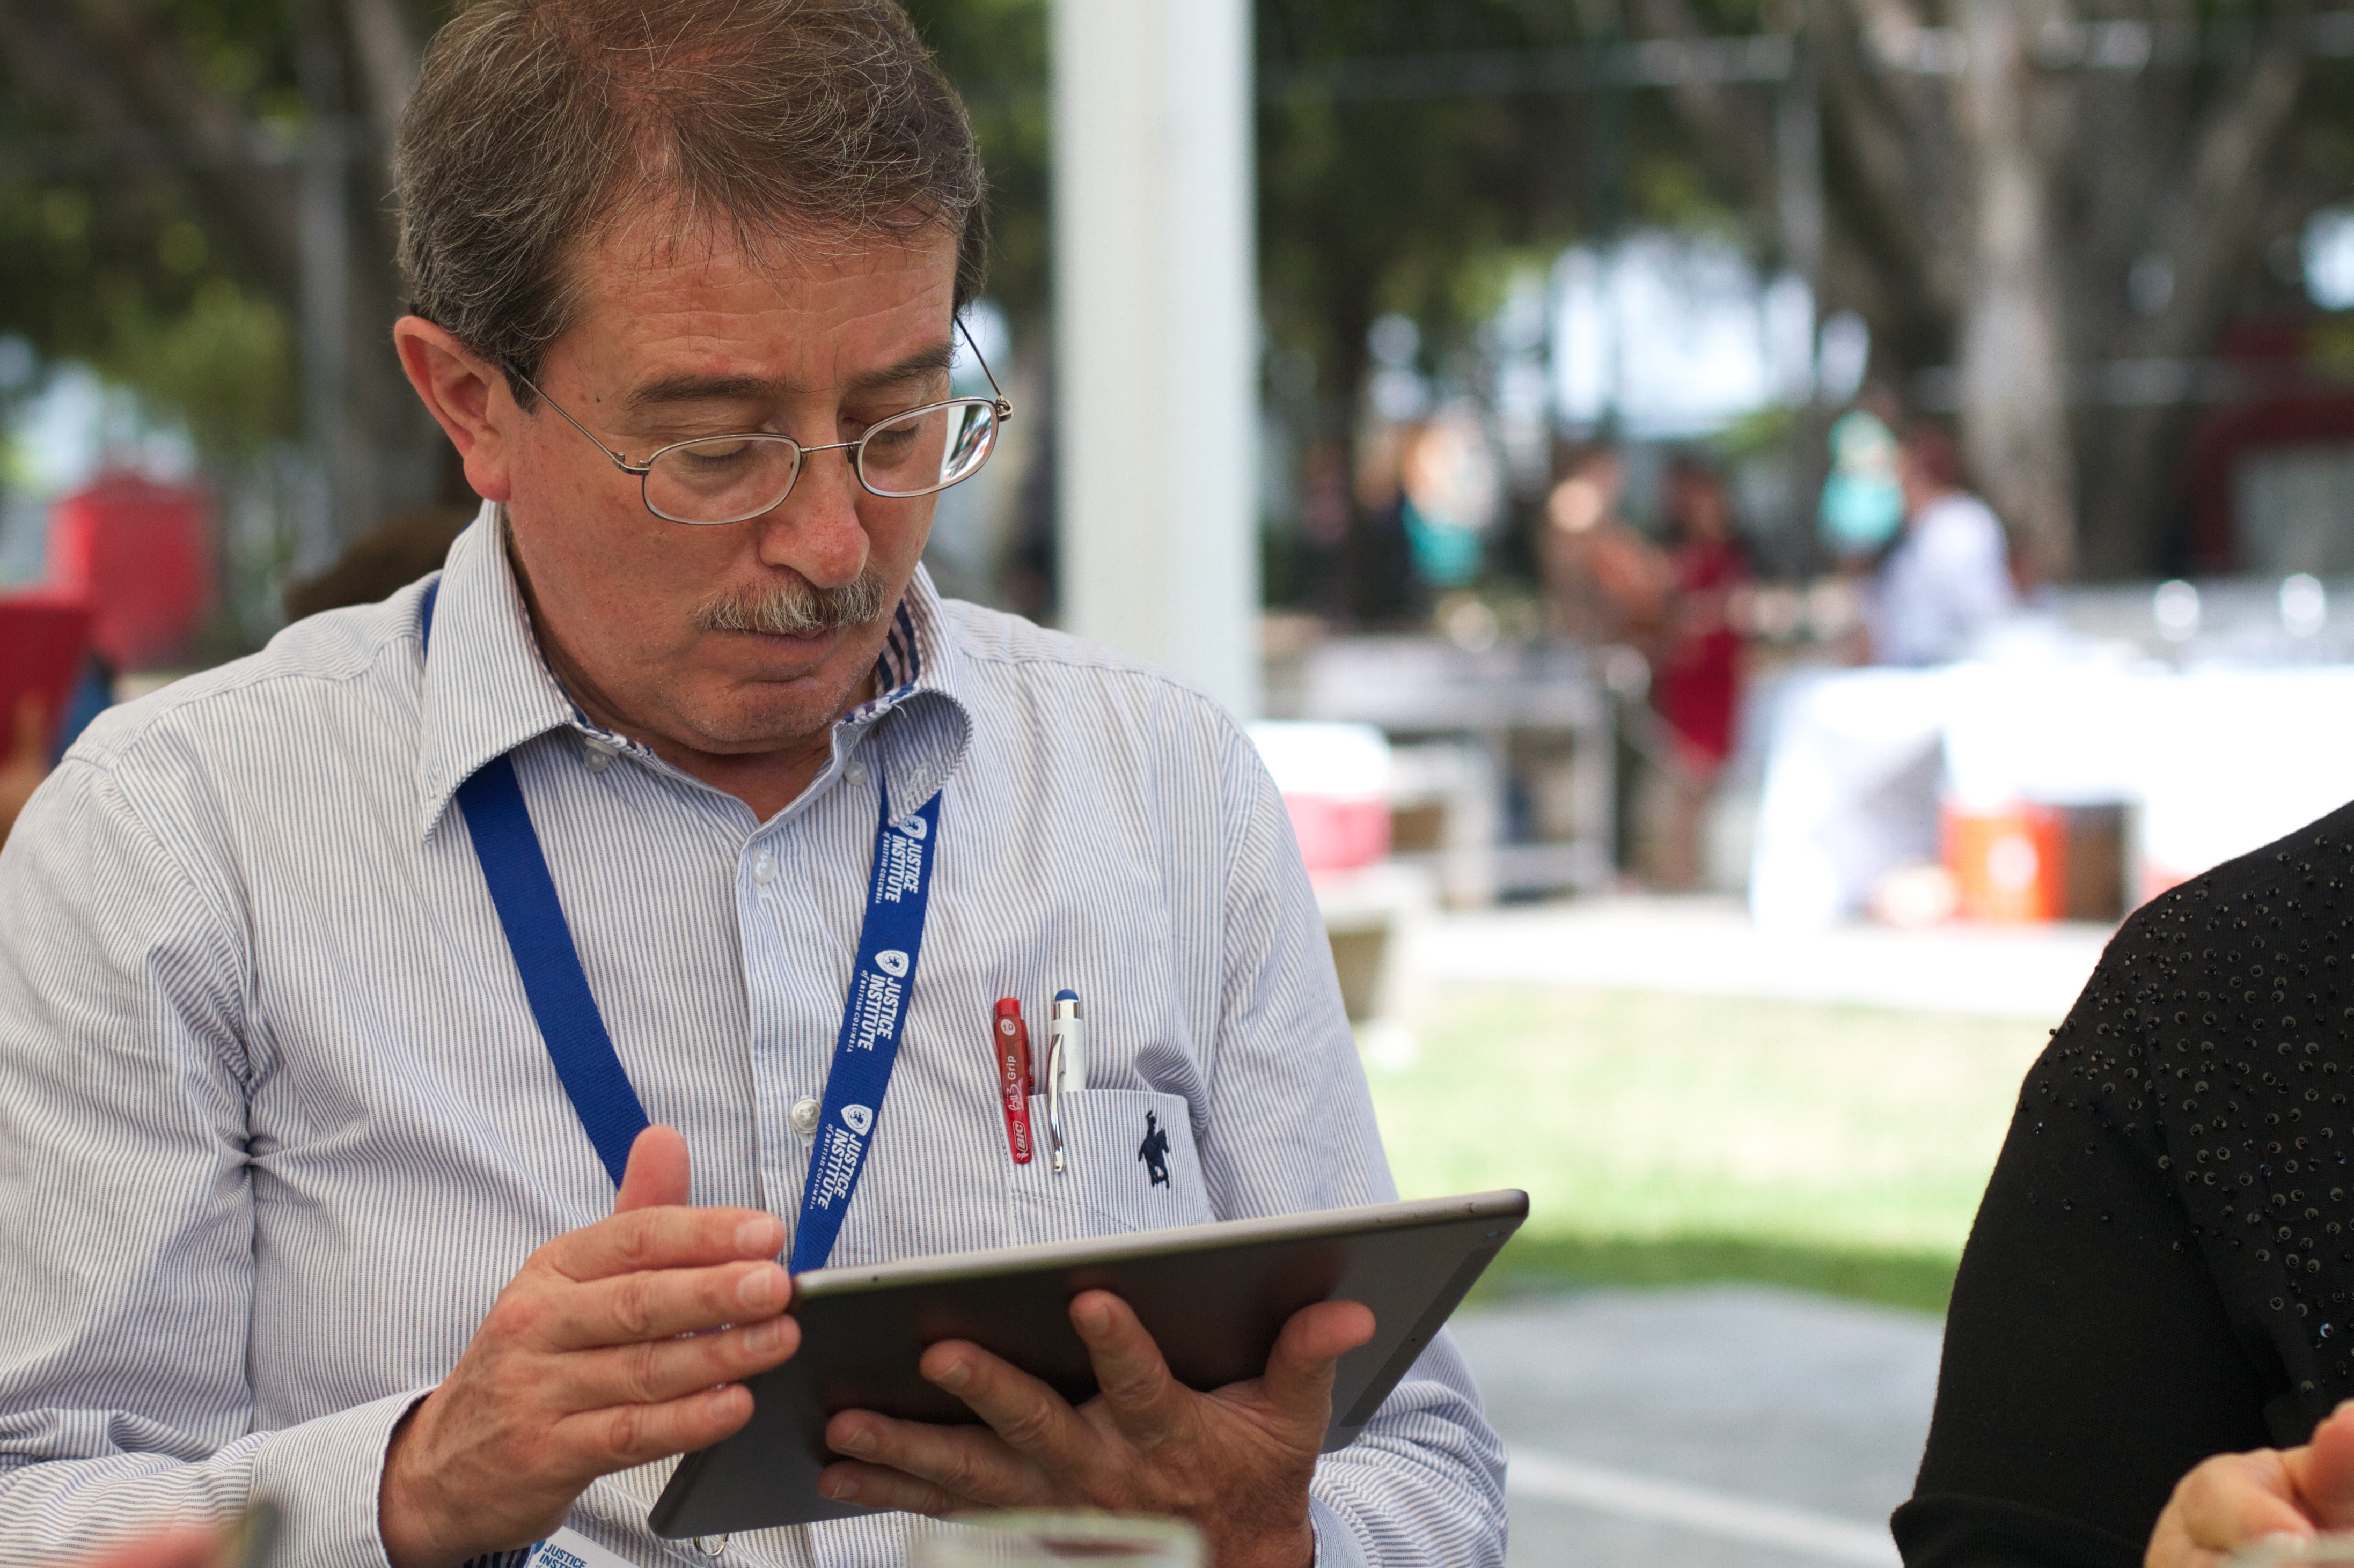
person, community, udgagora